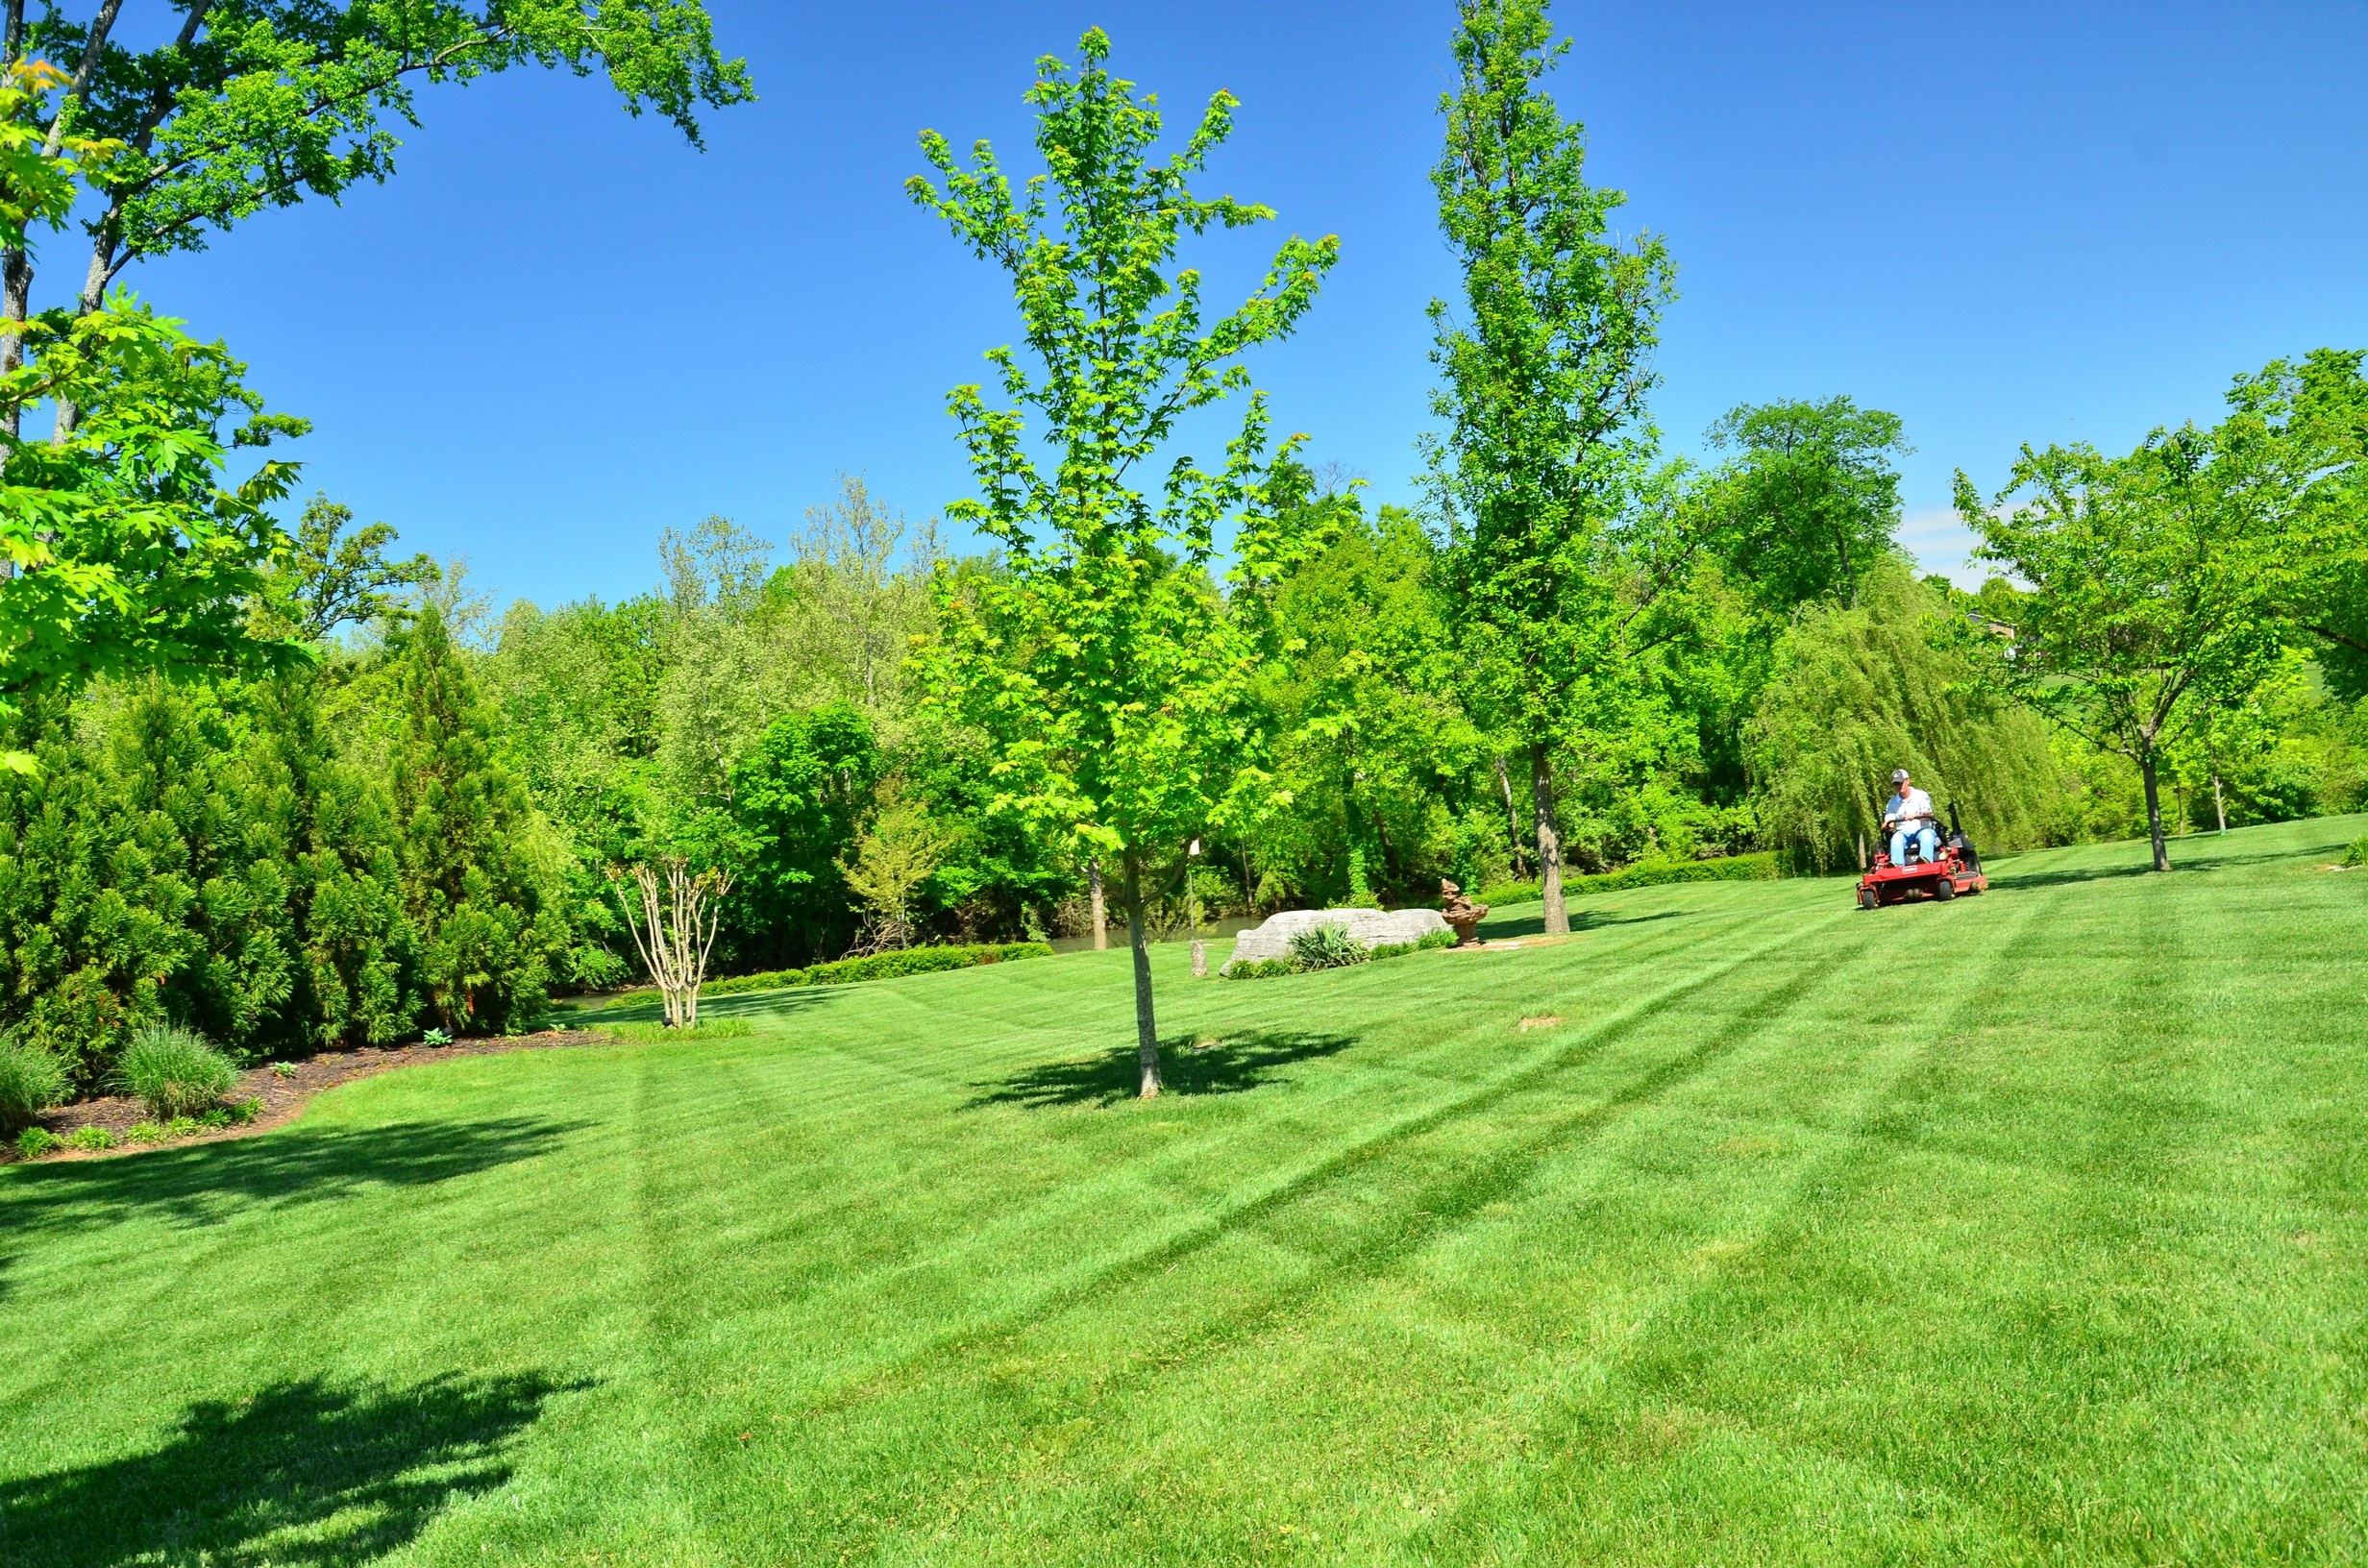
tree, grass, structure, plant, field, lawn, meadow, flower, green, pasture, garden, golf course, golf club, grassland, shrub, estate, woodland, habitat, ecosystem, lawn mowing, lawn care, lawn maintenance, woody plant, sport venue, landscape architect, lawn services, grass cutting